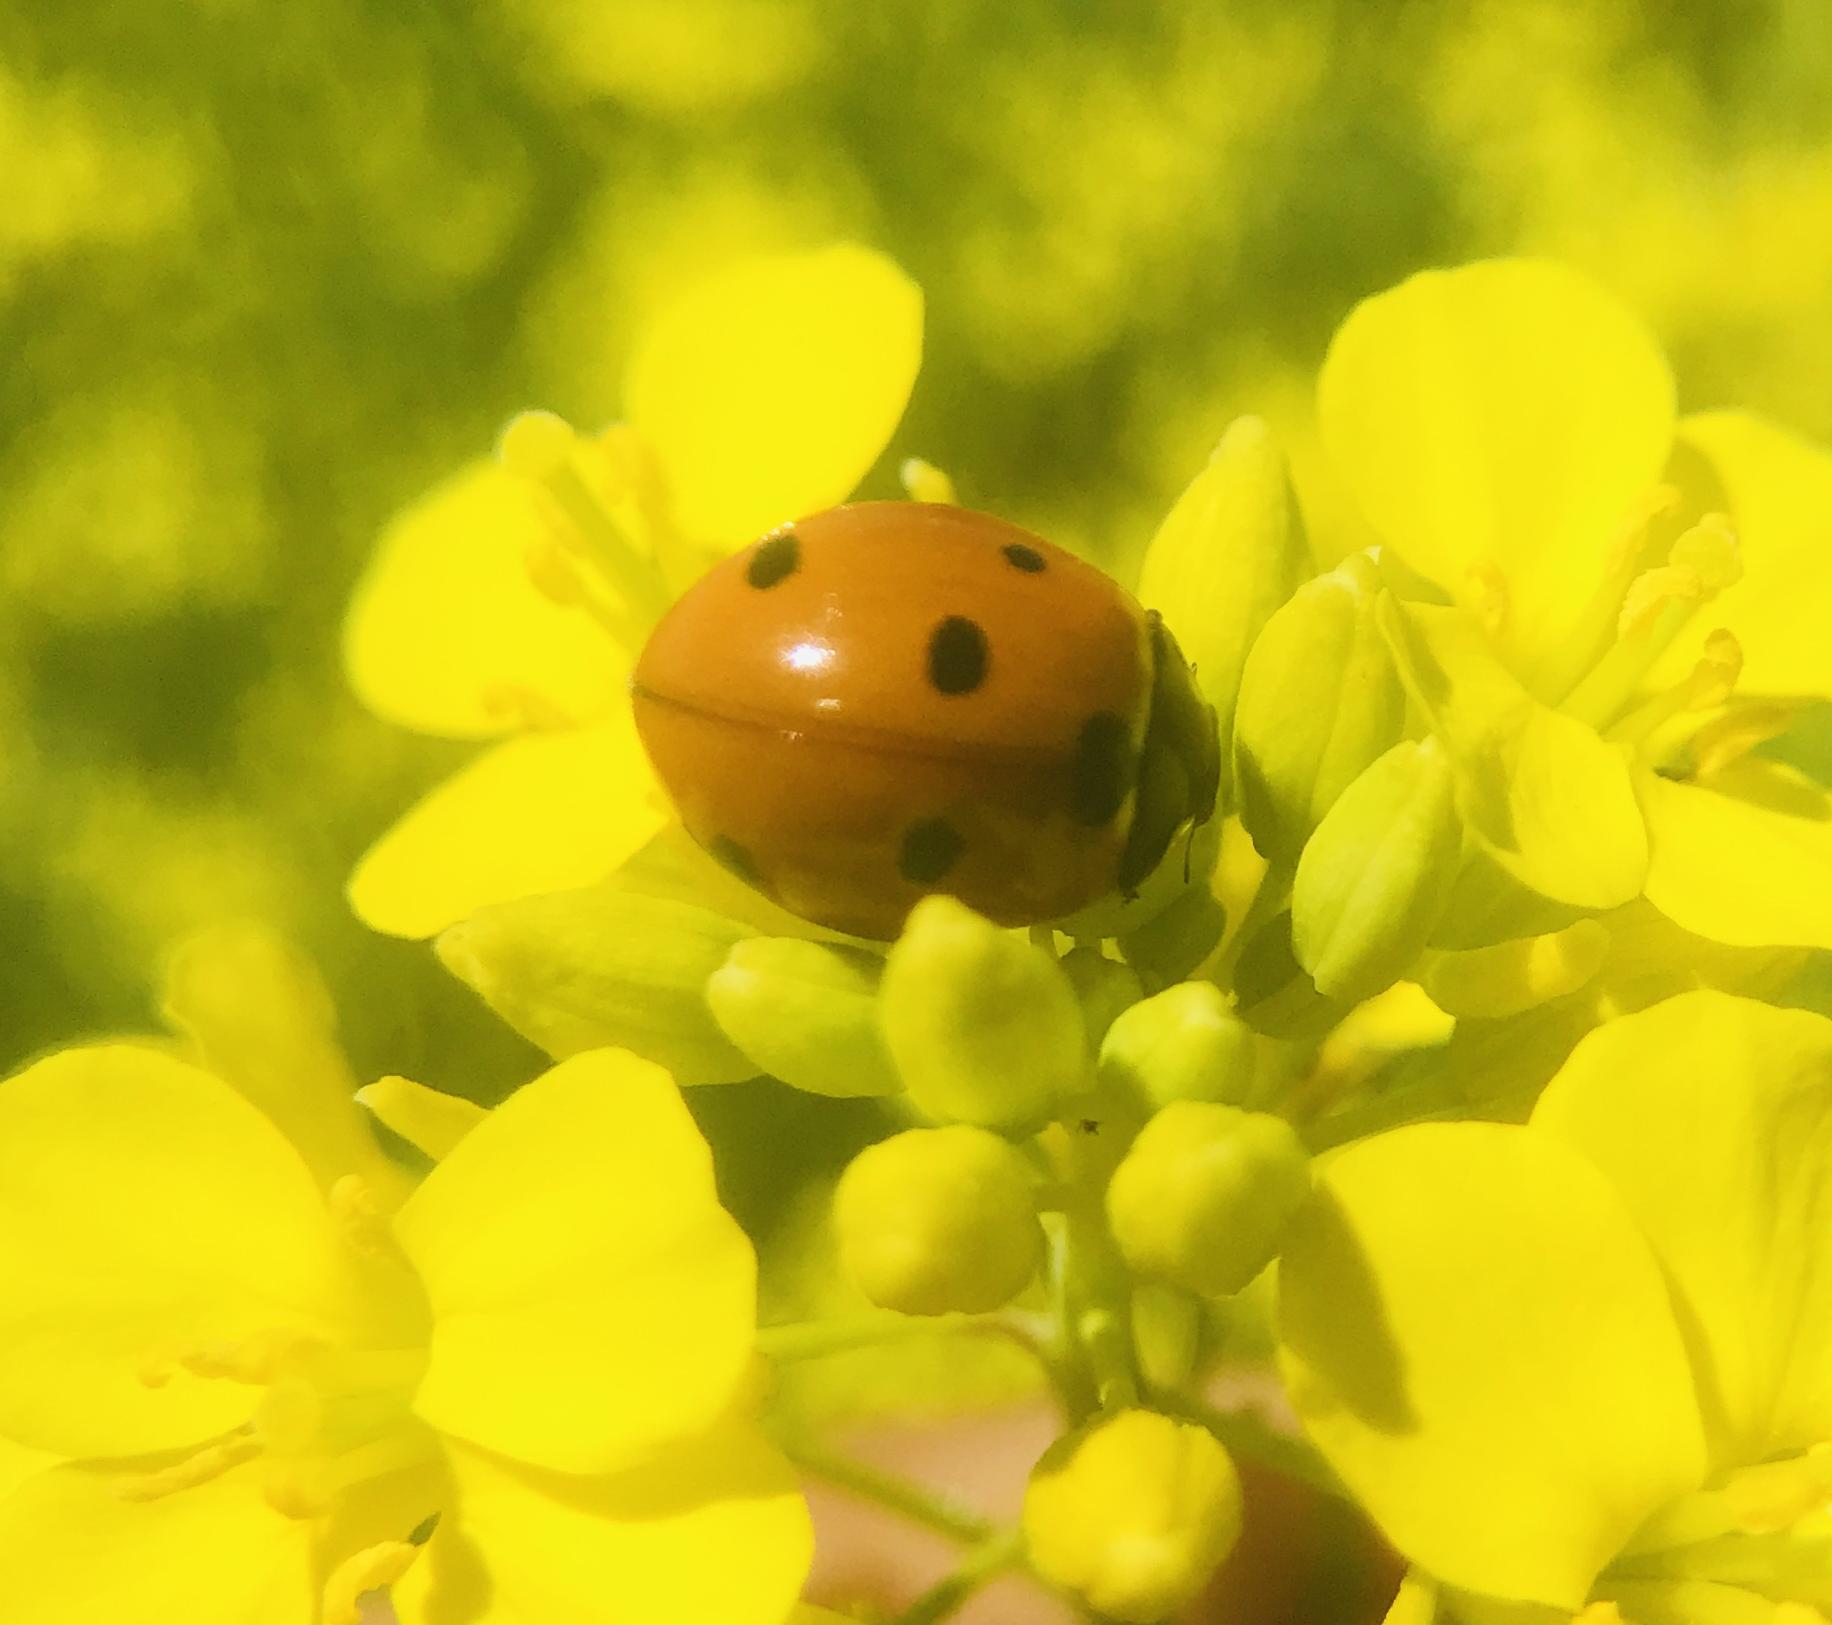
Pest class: predators